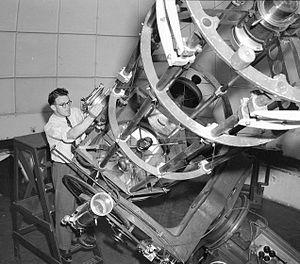
Sidney Charles Barthélémy « Ben » Gascoigne est un astronome australien, né en Nouvelle-Zélande, et un expert en photométrie. Il a joué un rôle de premier plan dans la conception et la mise en service du plus grand télescope optique australien, qui fait partie de l'une des plus importantes installations astronomiques au monde.